Sigismund III Vasa

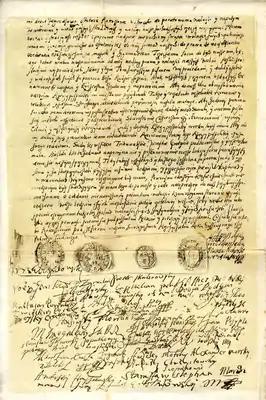
Dethronisation act issued on 24 June 1607.

In the 1590s, the interests of the English and the Ottoman Turks coincided in opposing the Spanish; on the other hand, Sigismund had clashed with the Turks in Poland's southeast. In the Low Countries of northwestern Europe, Protestant forces sent by Elizabeth I fought the Catholic armies of Spain's Philip II Habsburg, preventing Spain from capturing territory on the south side of the English Channel. England's naval power also prevented Spain from completely dominating the Mediterranean, to the benefit of the Turks. During this time, England purchased a great deal of grain and timber from Poland to supply its navy, necessitating good relations with Poland. Edward Barton, Elizabeth's ambassador to the Ottoman Empire, had warned them that England would have to respond if the Ottomans invaded Poland.